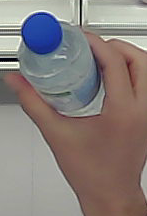
Product: nestle_water